Shear Madness

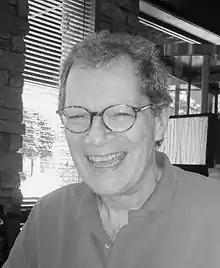
Patrick Shea performed with the Boston cast of "Shear Madness" from 1983 until its closure in 2020.

"Shear Madness" first opened in Lake George, New York in 1978.